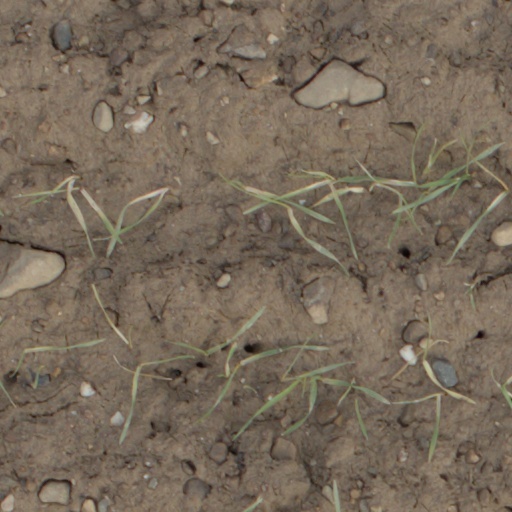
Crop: wheat